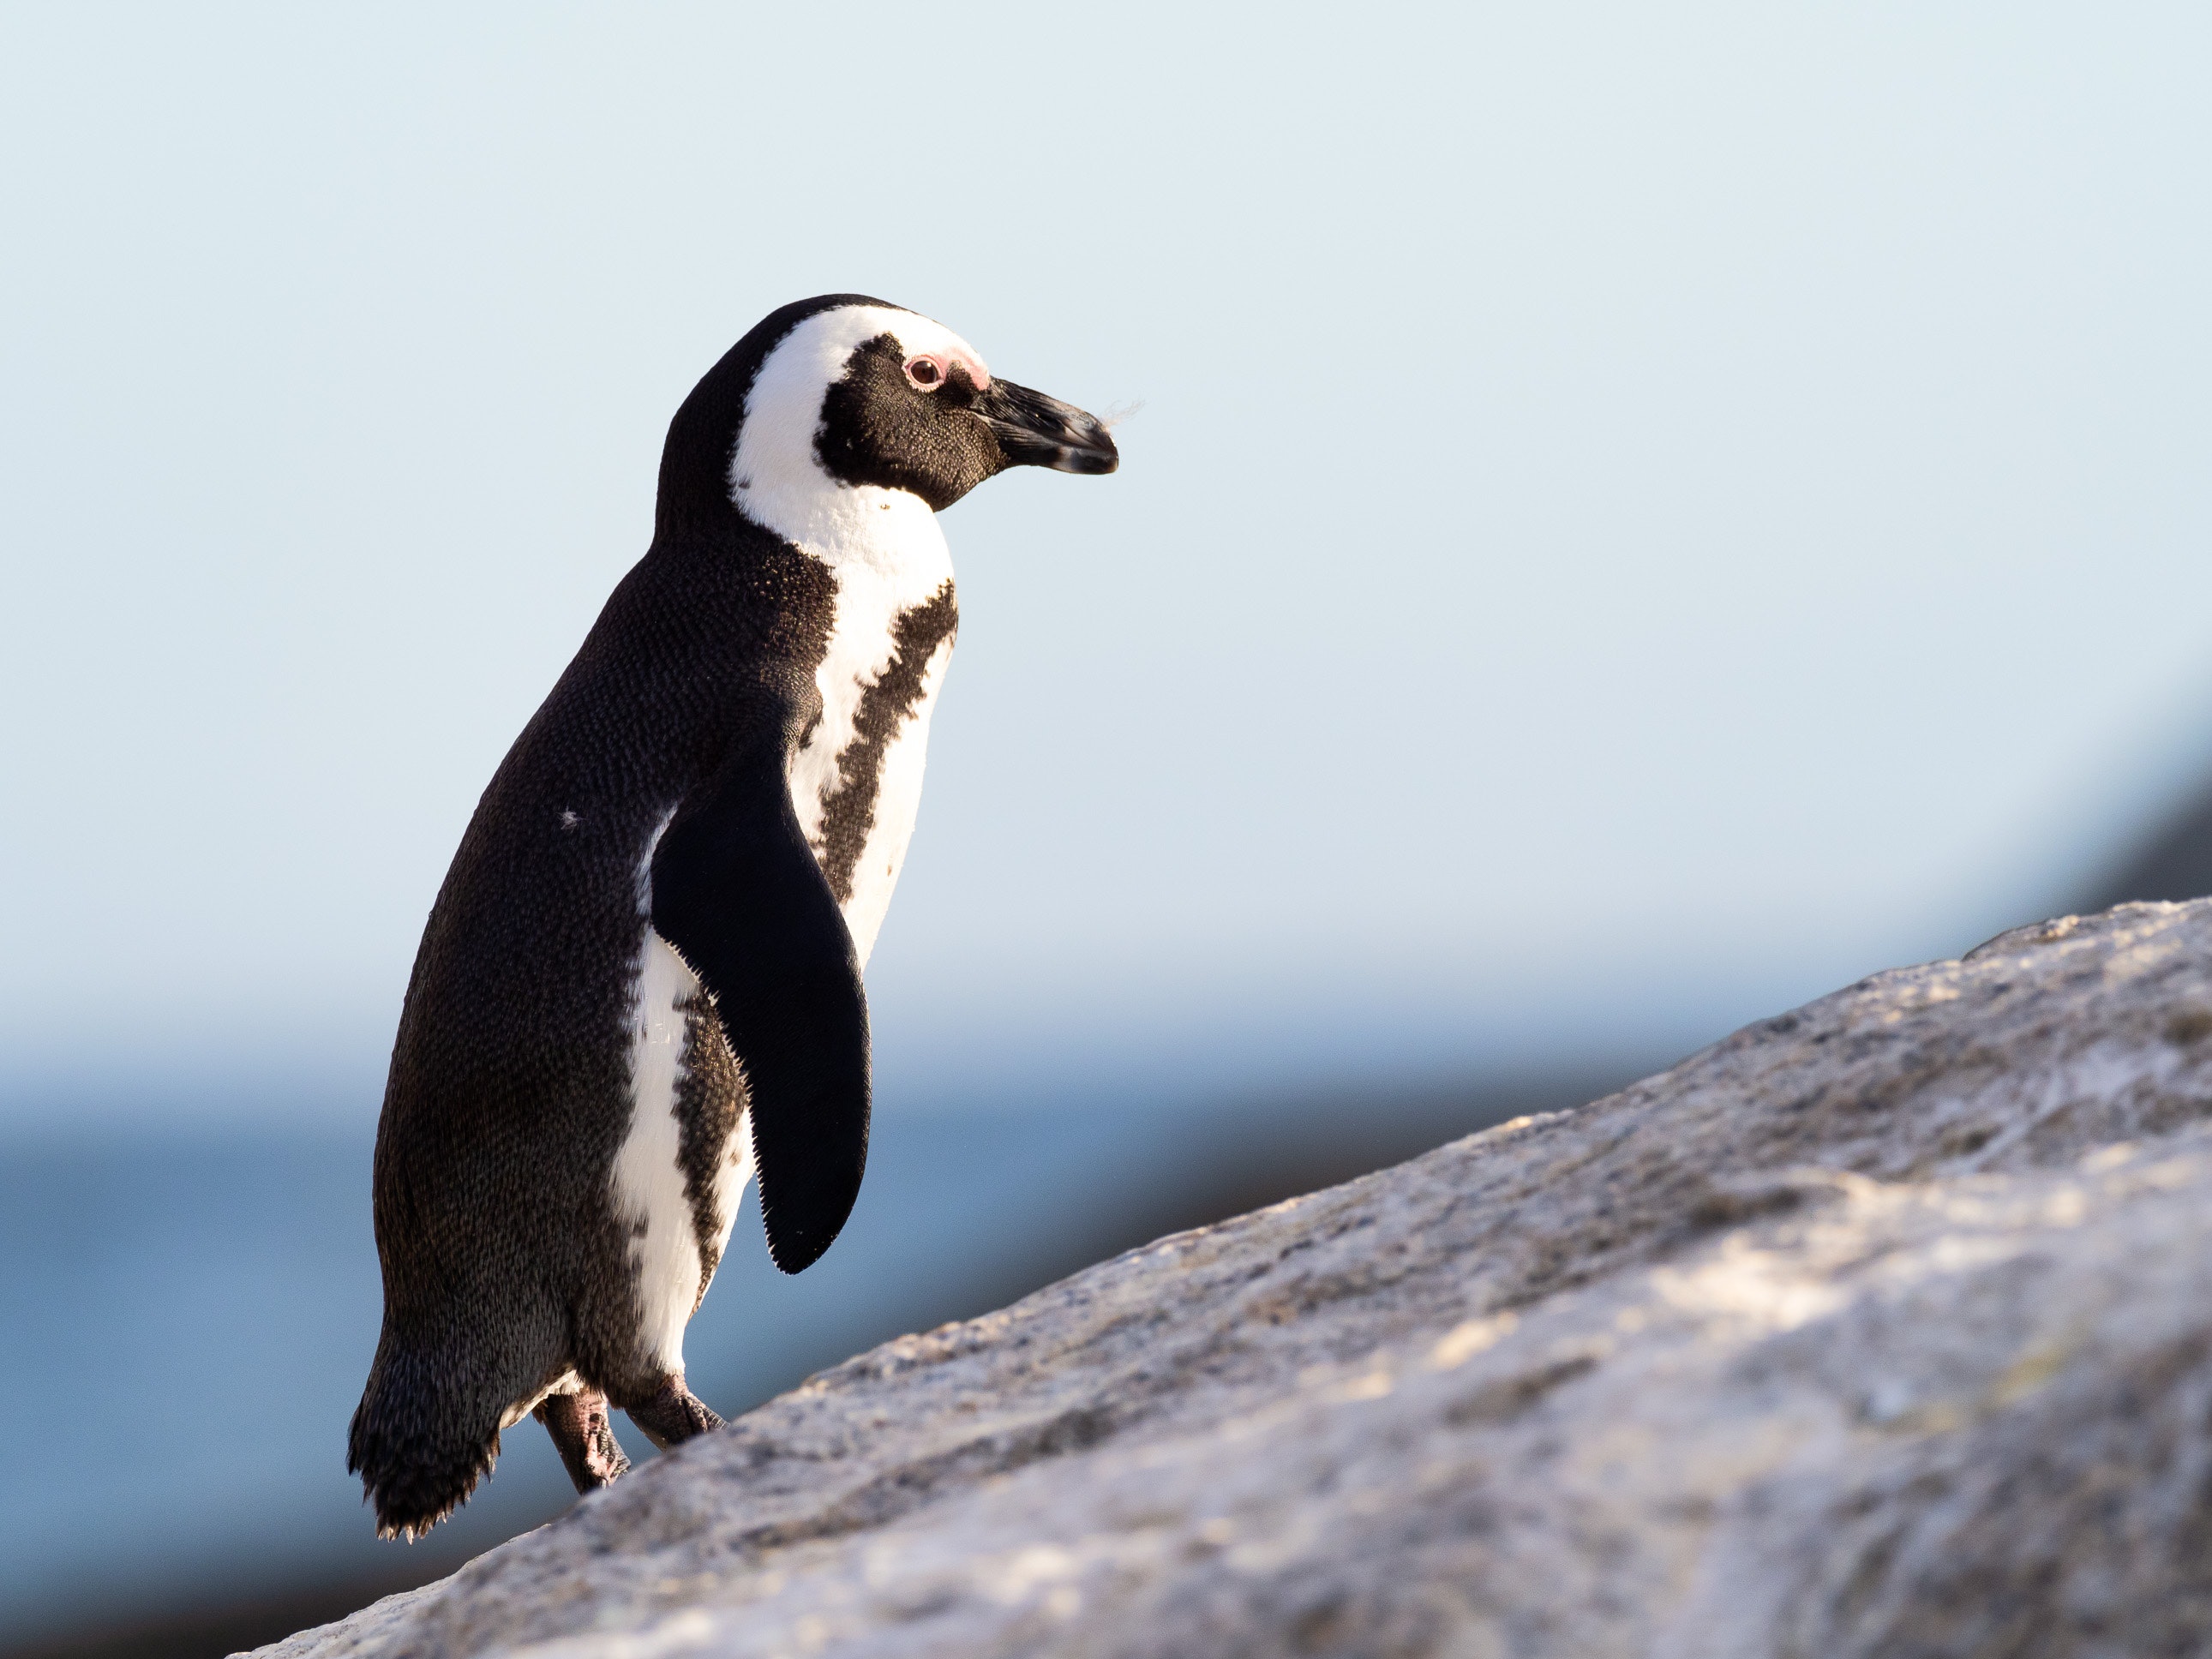
vertebrate, bird, flightless bird, penguin, beak, wildlife, fur, tail, weasel